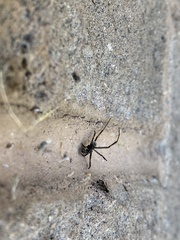
Species: Lactrodectus_hesperus